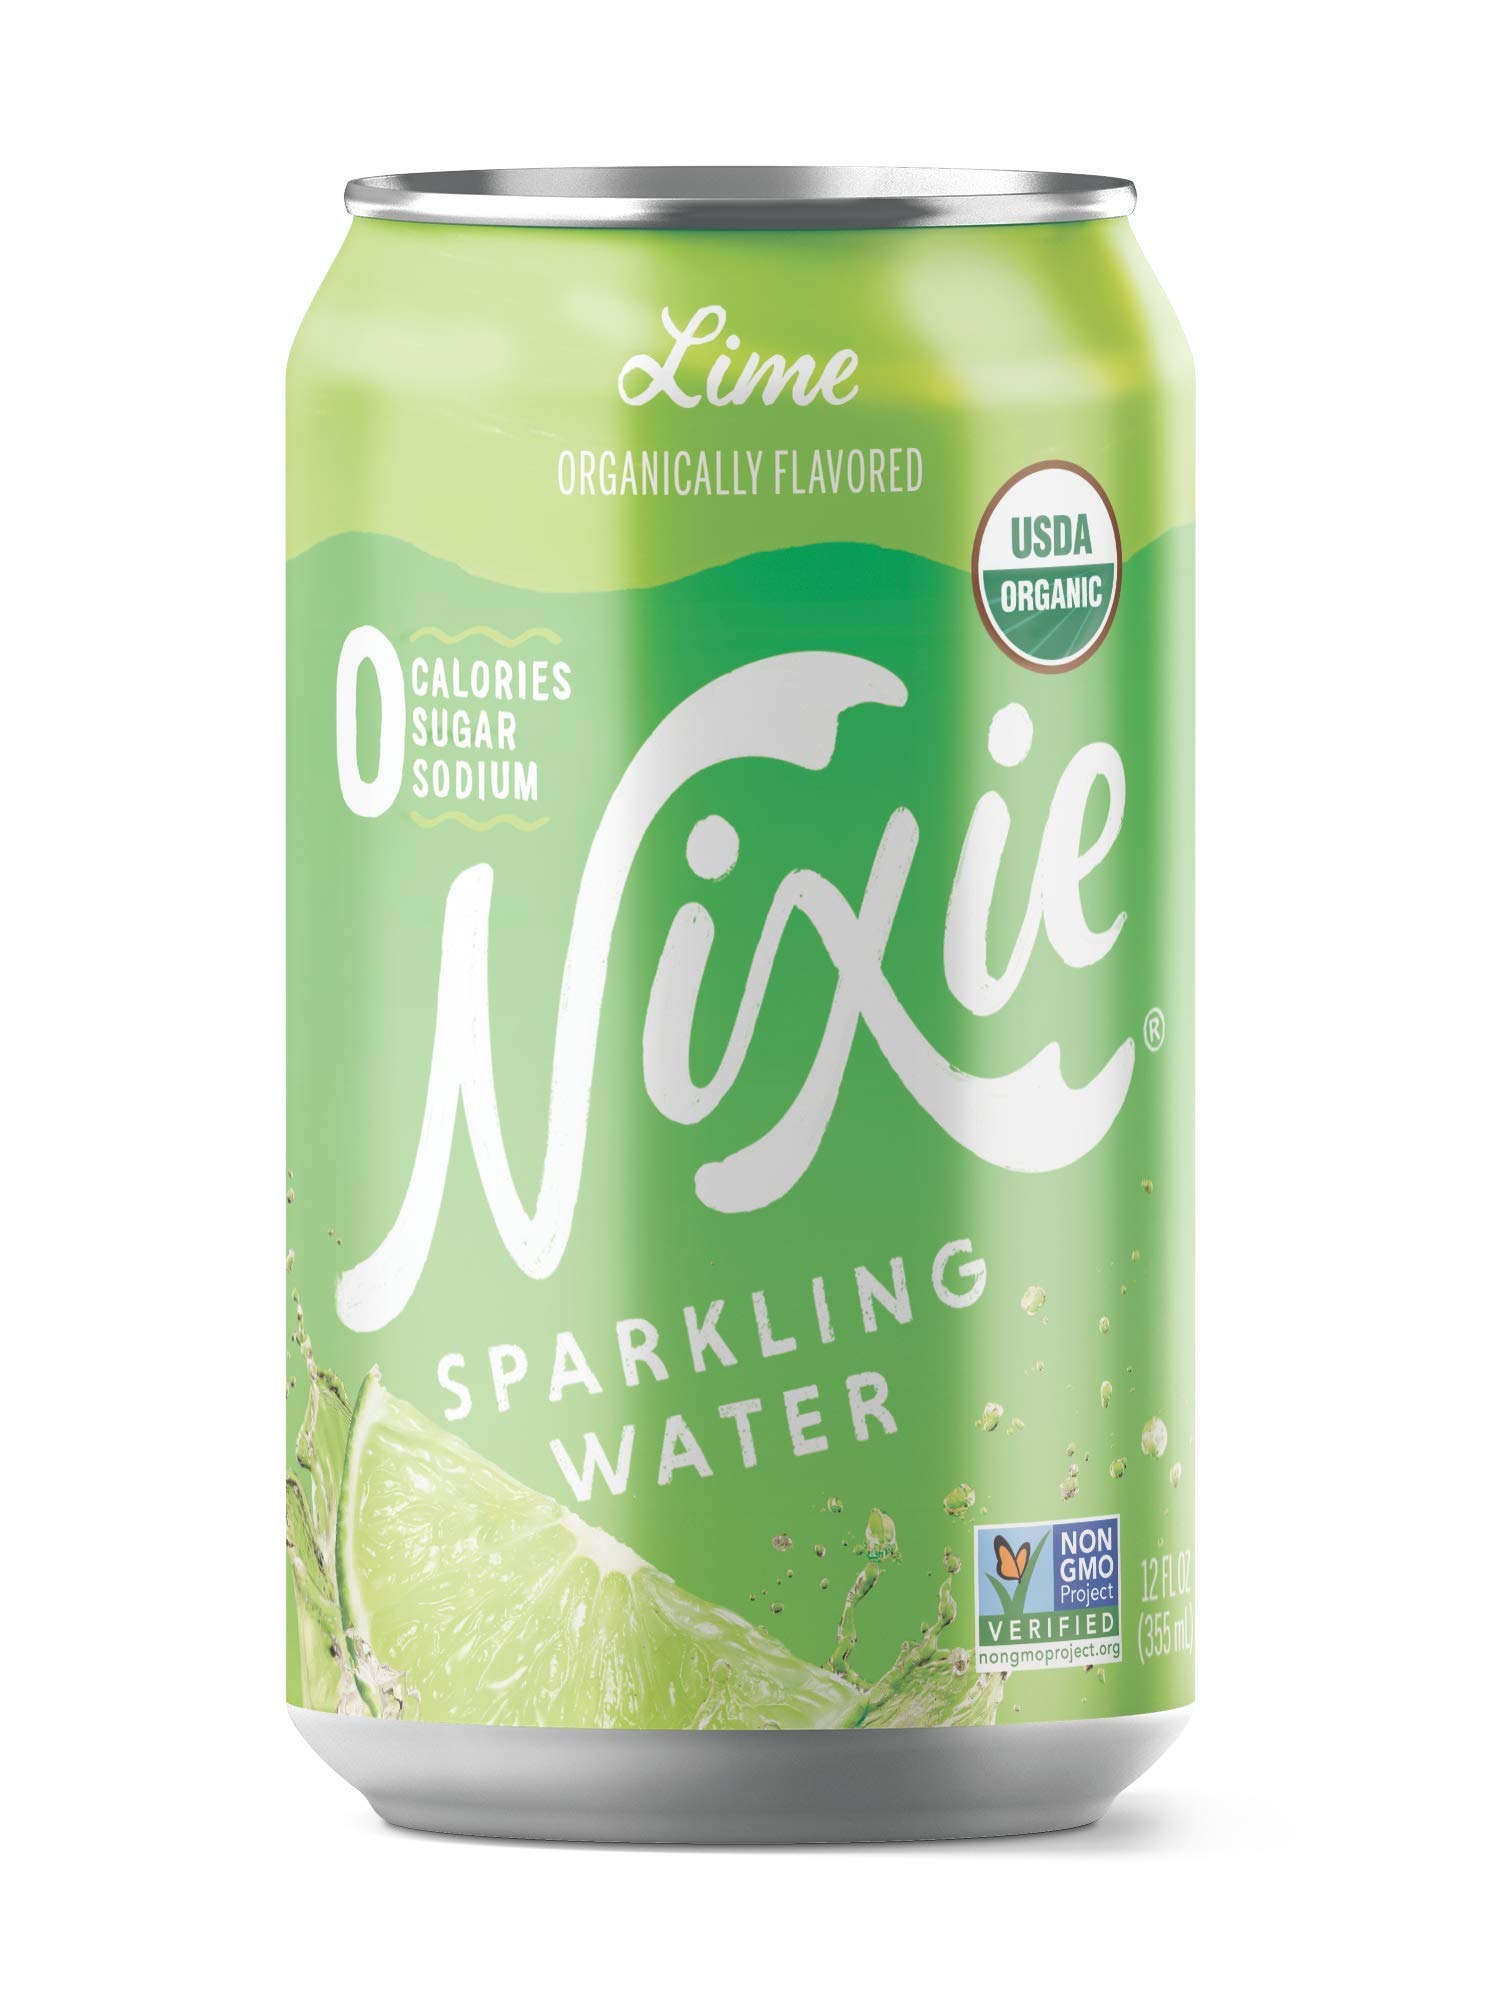
Item Name: Nixie Sparkling Water, Lime | 12 fl oz cans, 24 pack | Organic, Vegan, Non-GMO, Gluten Free, 0 Calories, 0 Sugar, 0 Sodium
Bullet Point 1: LIME: The lime flavor and our bubbles make for a stand alone drink or mixer that will tickle your tastebuds - there’s a reason this citrus is a classic!
Bullet Point 2: ONLY THE BEST: No matter your dietary restrictions or goals, Nixie is your go to drink! All Nixie products are Vegan, Certified Organic, Non-GMO, Kosher, and contain zero carbs, sugar, calories, or artificial ingredients.
Bullet Point 3: 24 PACK: We know you’ll love Nixie so much that 12 cans just isn’t enough! All of our delicious flavors come in packs of 24 BPA free cans.
Bullet Point 4: CLASSIC: Our Classic Sparkling Water flavors are delicious, USDA Certified Organic and made without synthetic mystery-filled flavors. Refreshing on their own, you’ll love our Classics when used in a Nixie Mixie!
Bullet Point 5: DRINK NIXIE: Deliciously refreshing sparkling waters with flavors that sparkle & ingredients that shine.
Value: 288.0
Unit: Fl Oz

Price: 34.375